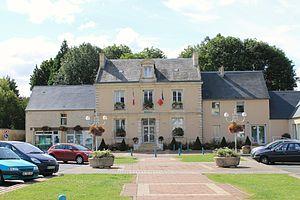
mairie de Soliers (Calvados)
Soliers est une commune française située dans le département du Calvados en région Normandie, peuplée de 2 070 habitants.